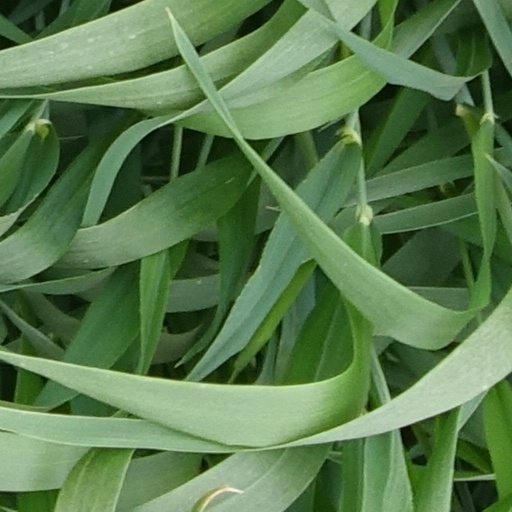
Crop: wheat